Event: Nepal Earthquake
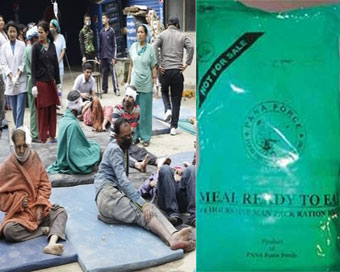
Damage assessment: no_damage